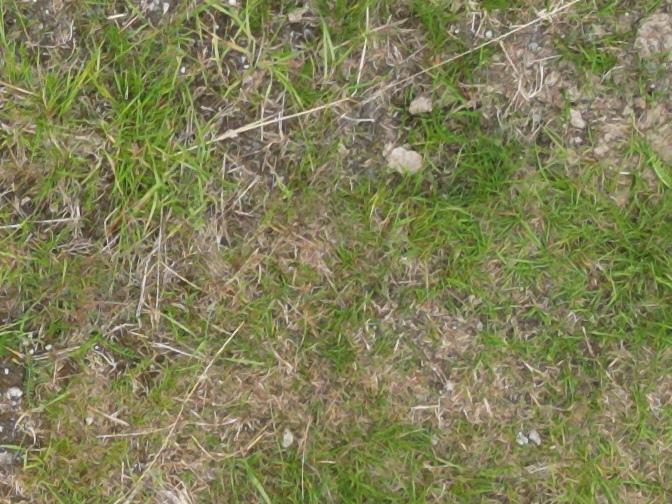
Flowers visible: yarrow flowers